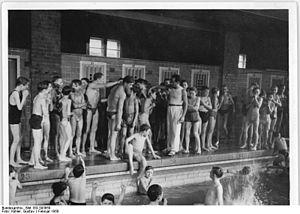
La Stadtbad Lichtenberg est une piscine située à Berlin, en Allemagne. Ouverte en 1928, elle est fermée depuis 1991.